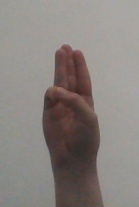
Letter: thaa